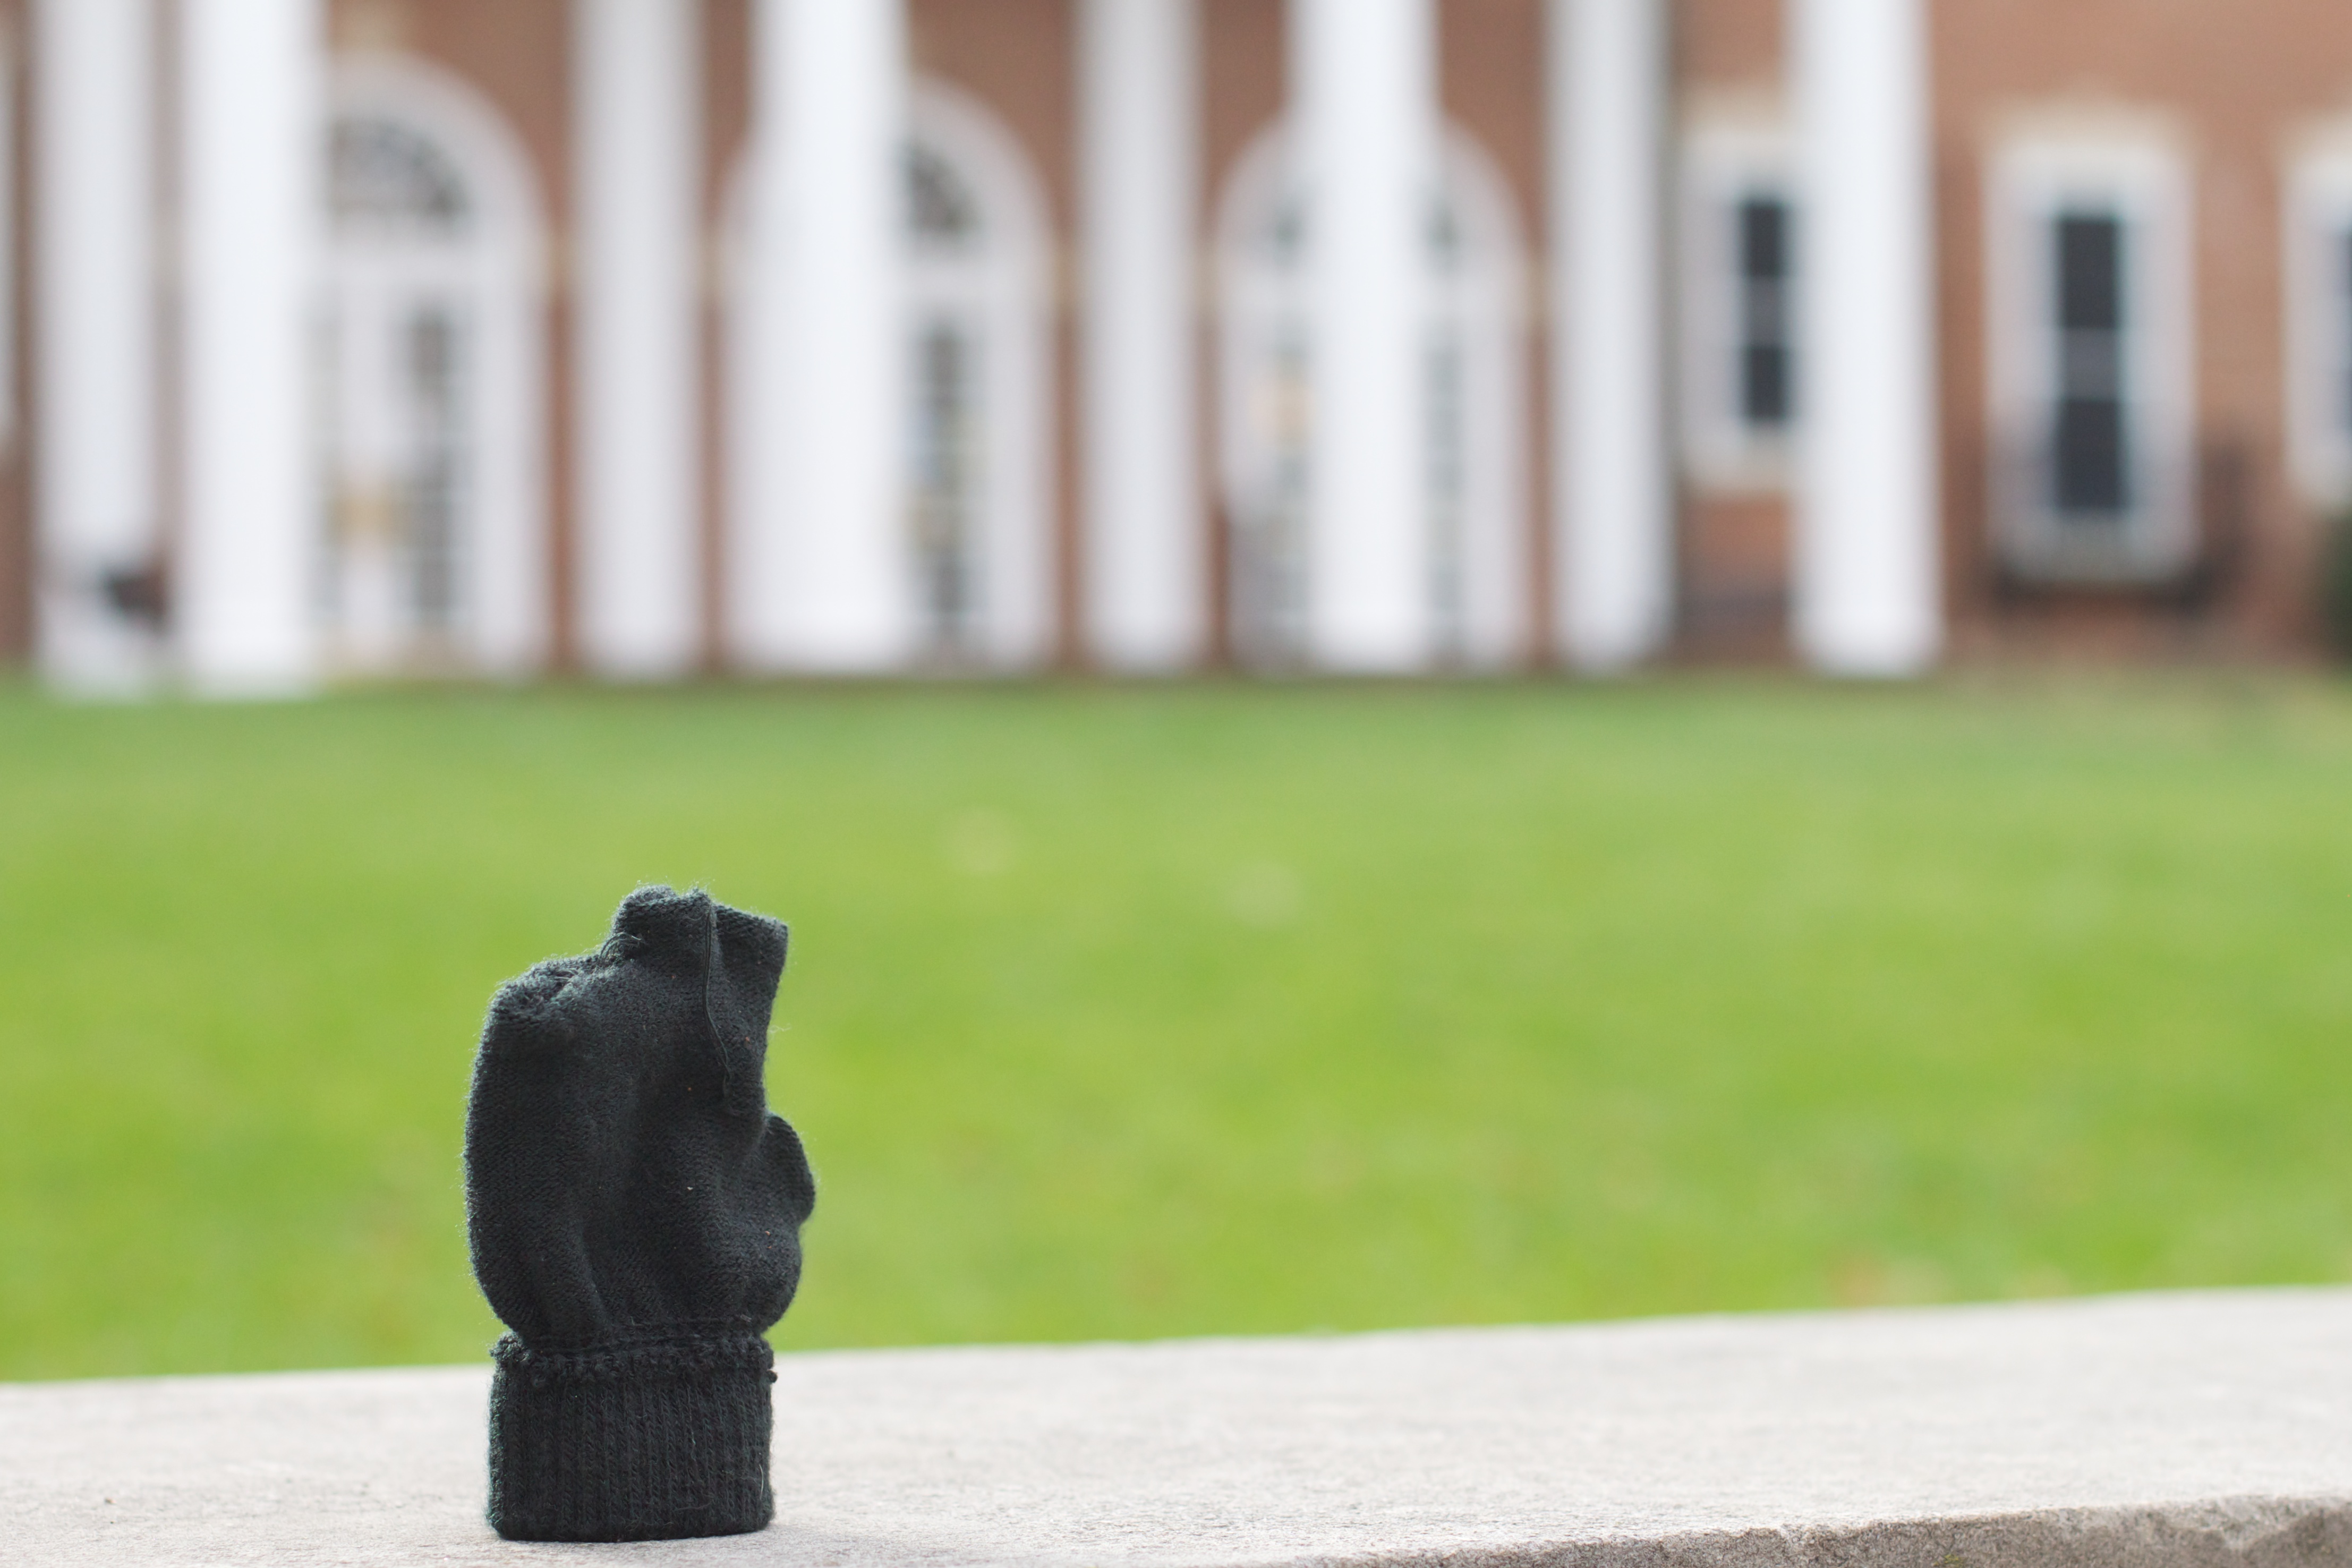
photography, photograph, odyssey, virginia, blacksburg, human positions